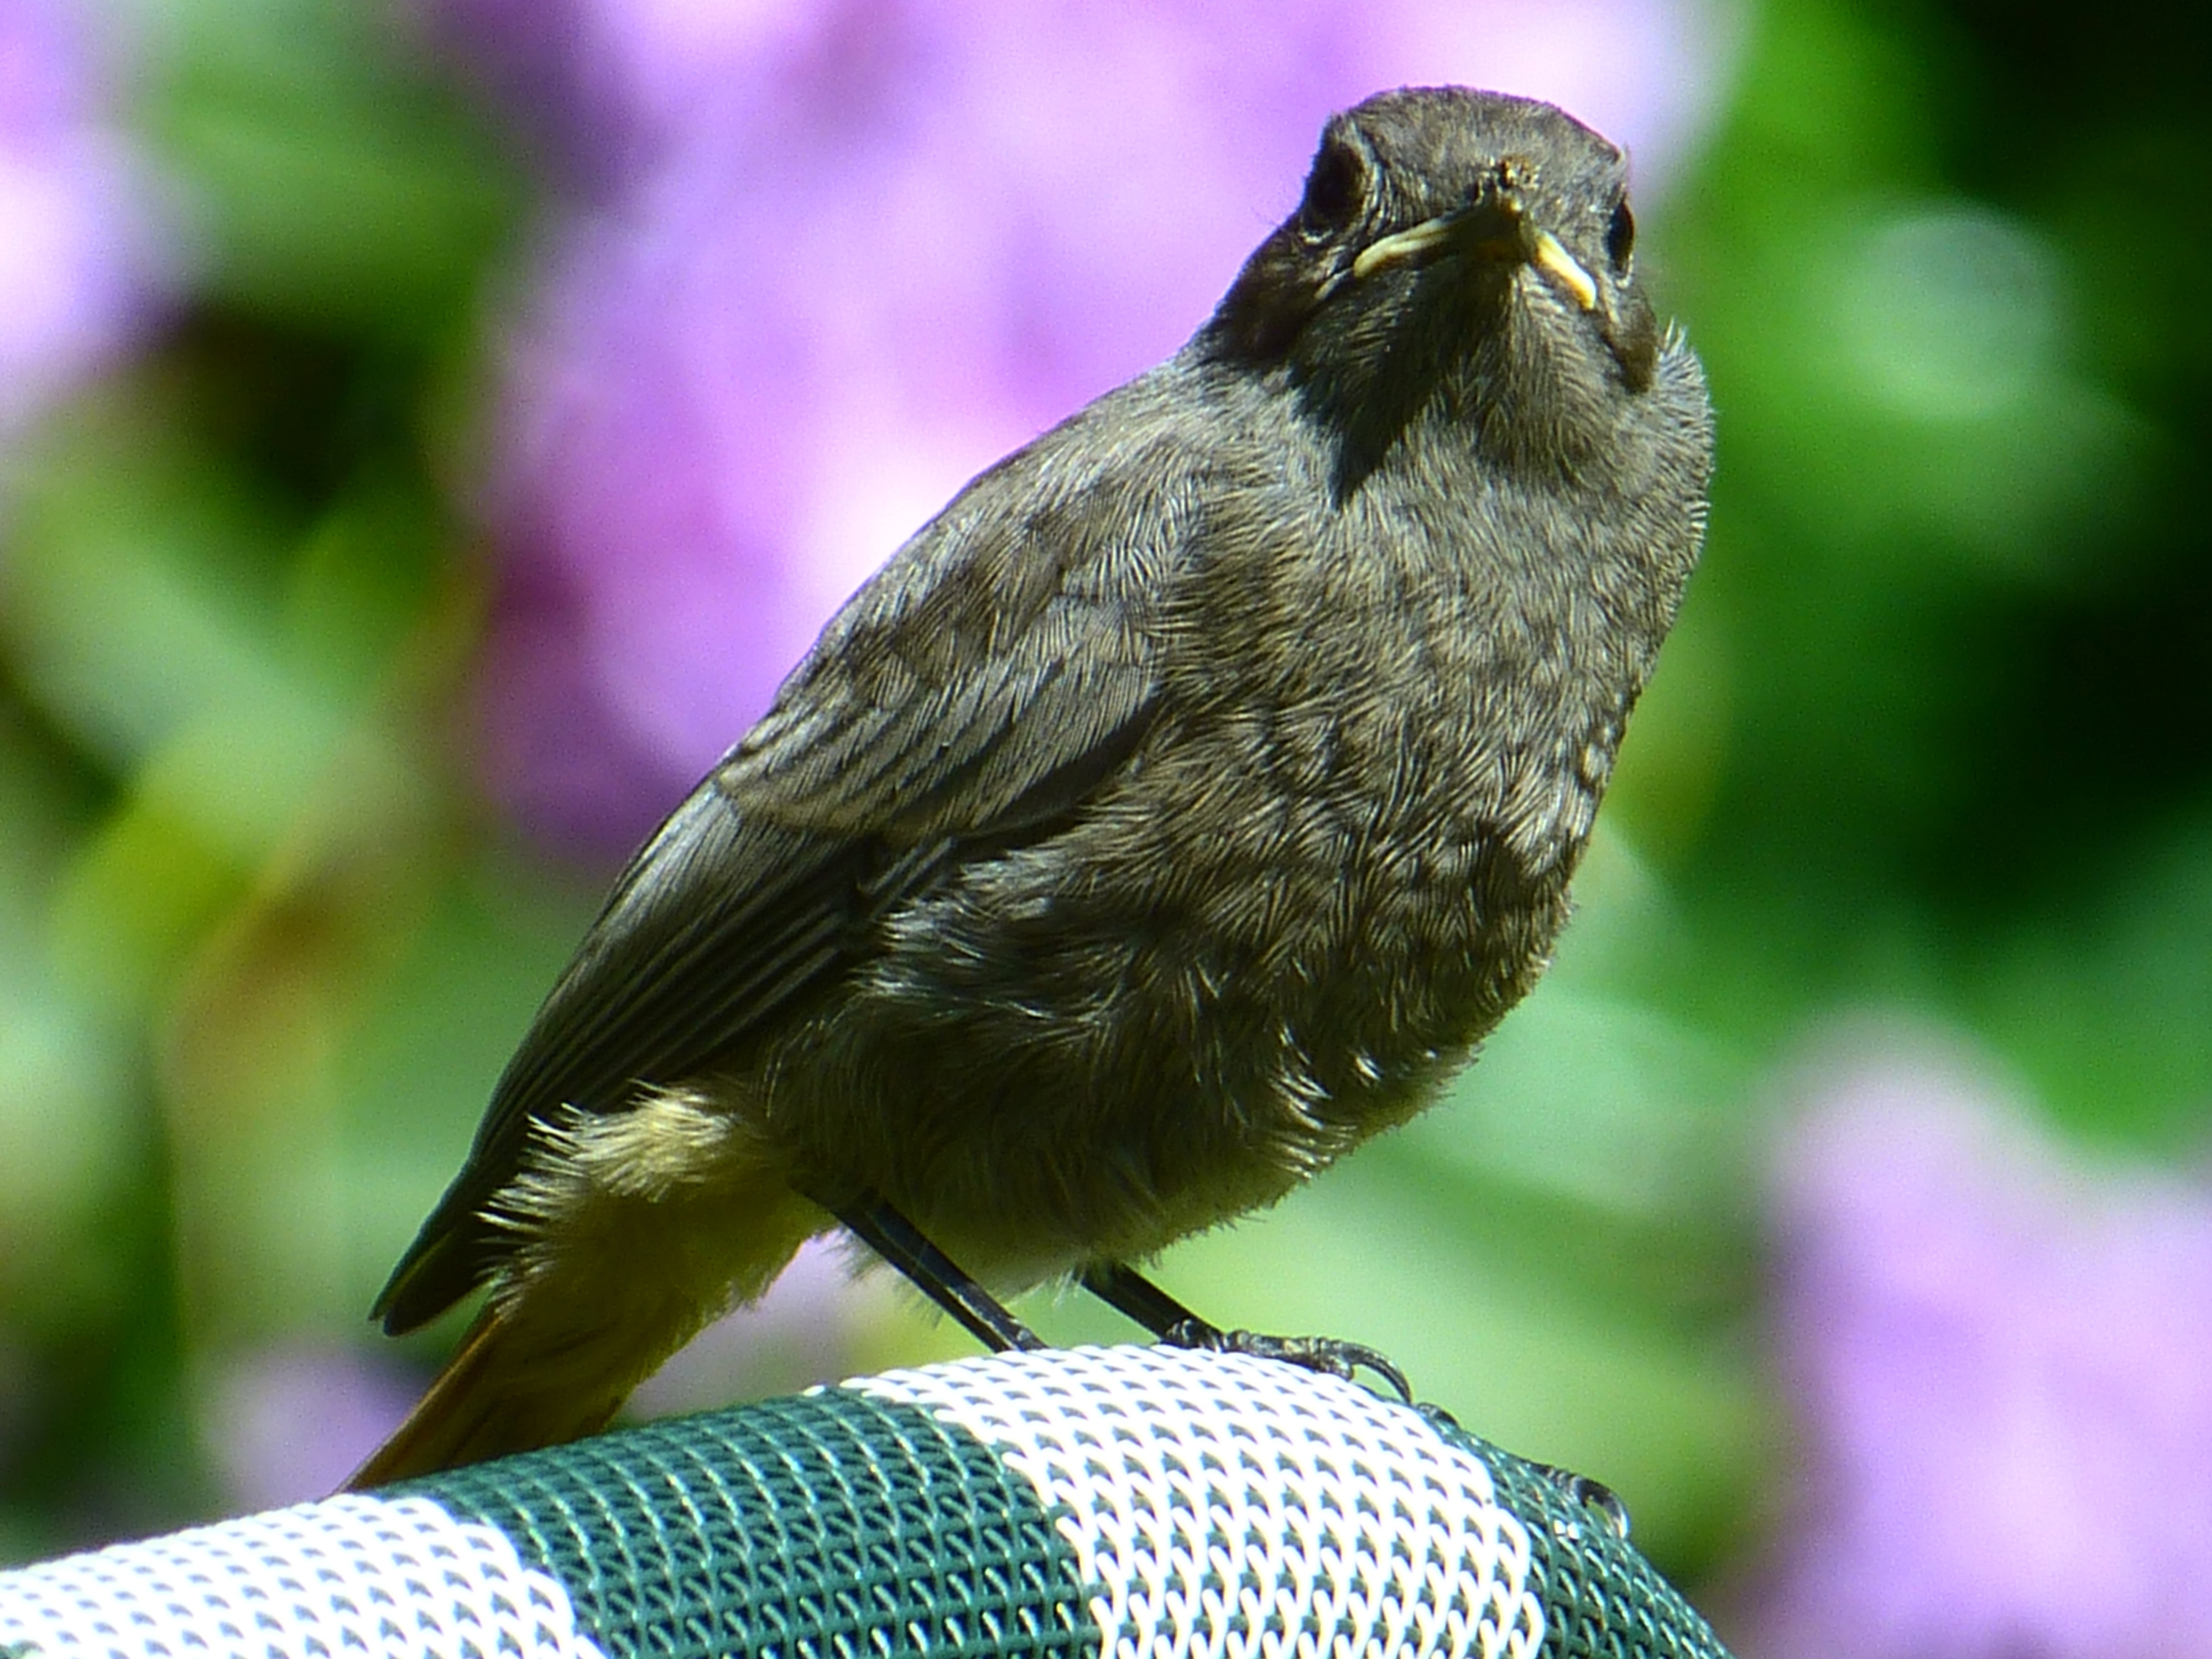
nature, bird, female, wildlife, green, beak, black, fauna, close up, vertebrate, cheeky, blackbird, species, true, macro photography, young animal, throttle, turdus merula, turdidae, perching bird, emberizidae